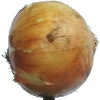
Label: white_onion